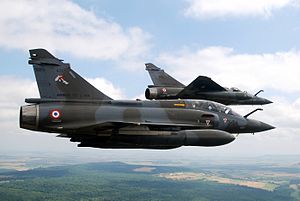
Frankrigs væbnede styrker / Galleri
Frankrigs væbnede styrker består af hæren, flåden, luftvåbnet og gendarmeriet. Den øverstbefalende er den franske præsident, p.t. Emmanuel Macron.